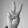
ASL letter: V